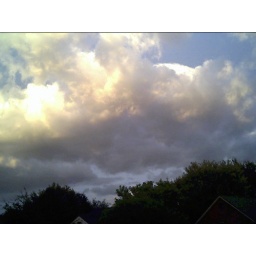
sky over our house during Hurricane Rita's visit